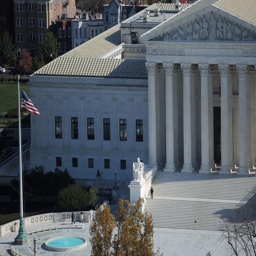
a general view of the building